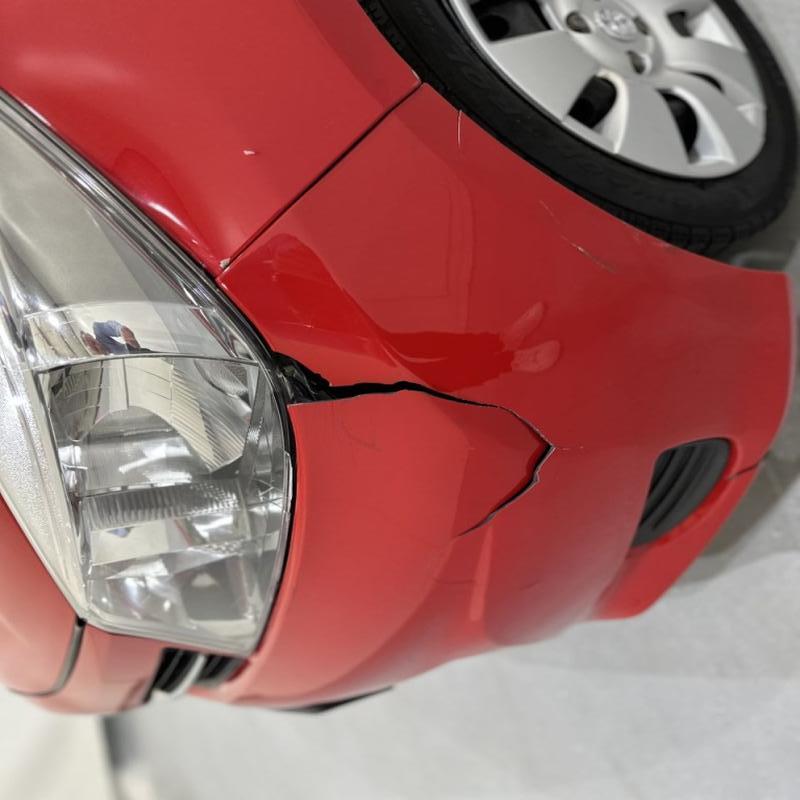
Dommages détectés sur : pare-choc avant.
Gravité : mineur